NK Olimpija Ljubljana

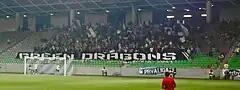
Green Dragons in 2010

Olimpija's main supporters are called Green Dragons, one of the two largest ultras groups in the country, who also supported the old Olimpija until the club's dissolution in 2005 and went over to the new club in the same year, as they regard it as a successor of the original club. They mostly wear green and white symbols and clothing, which are the club's colours.